Knidos

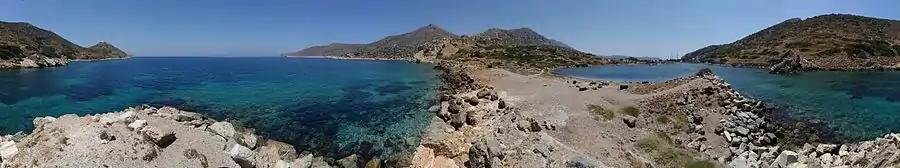
Knidos panorama

The first Western knowledge of the modern site was due to the mission of the Dilettante Society in 1812, and the excavations executed by C. T. Newton in 1857–1858.